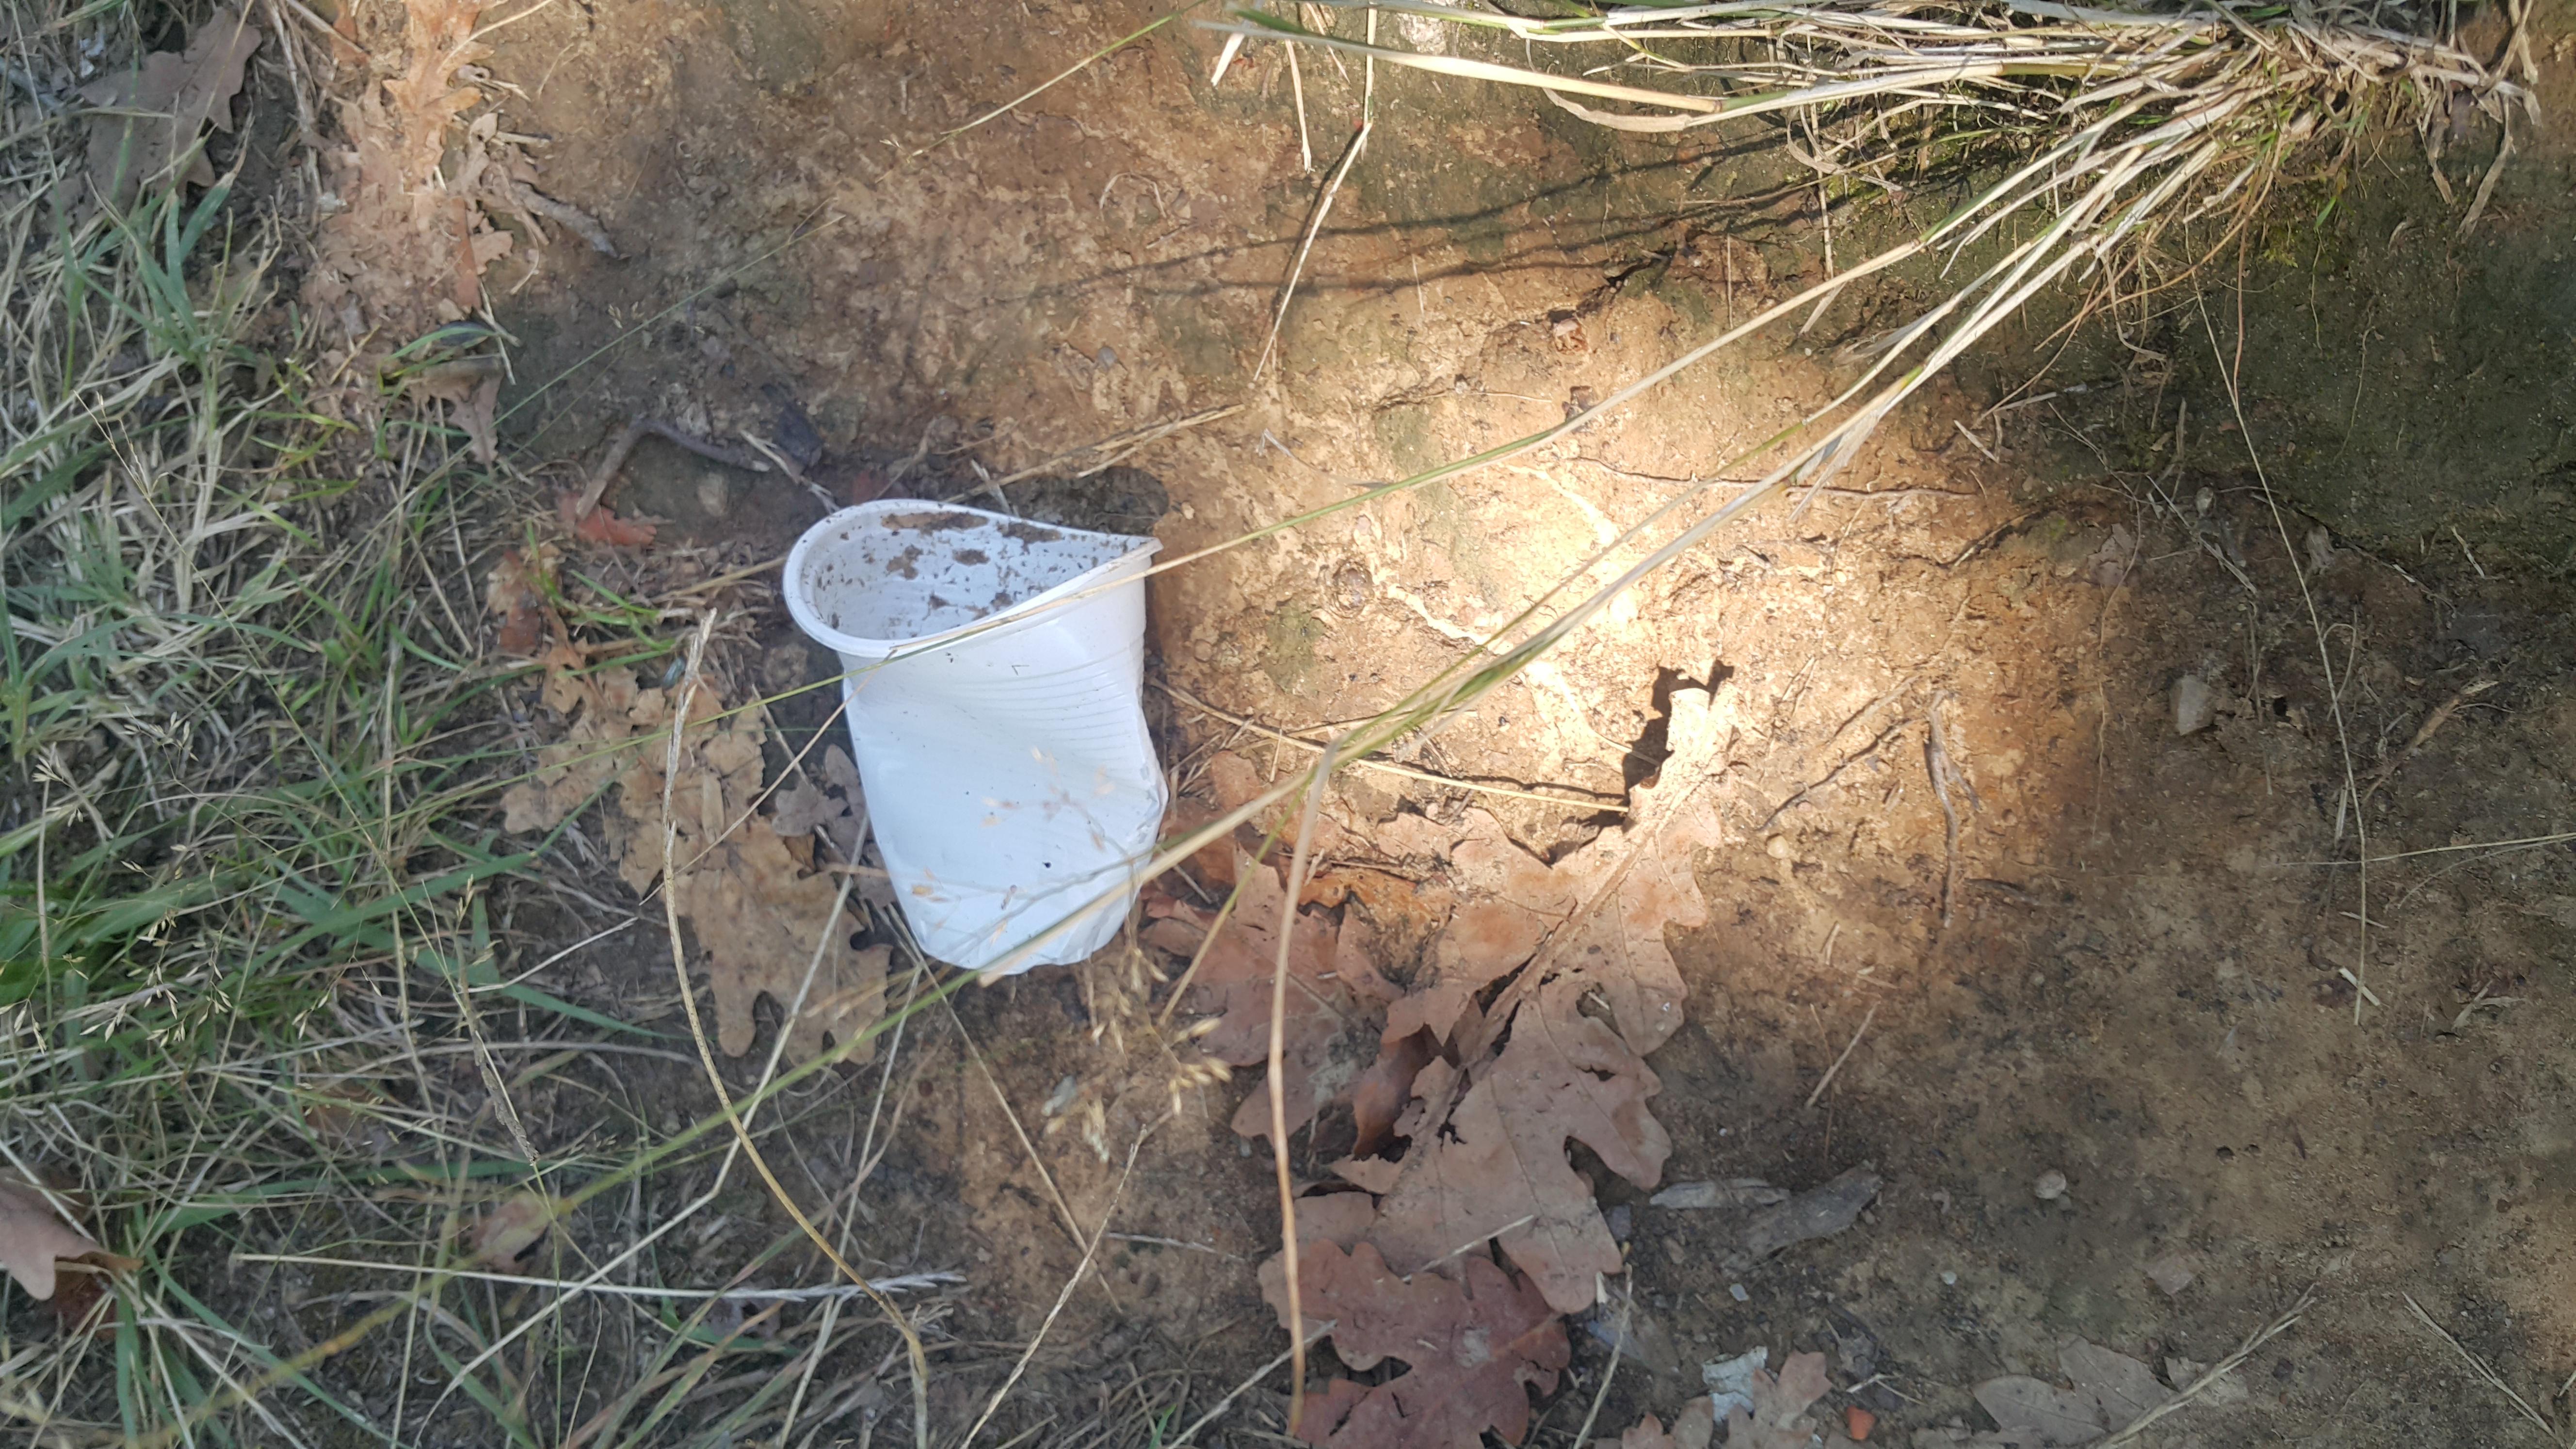
Object: Disposable plastic cup (Cup)